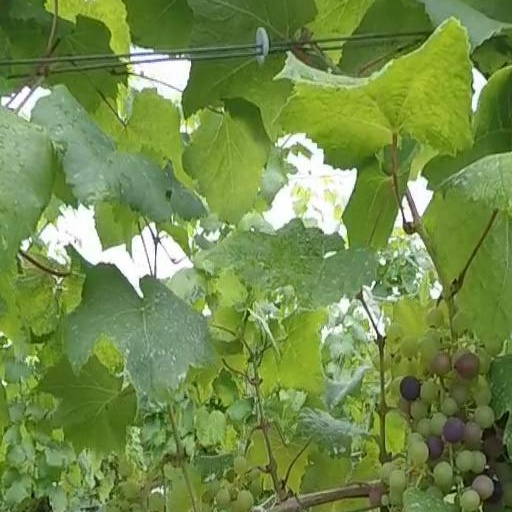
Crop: grape